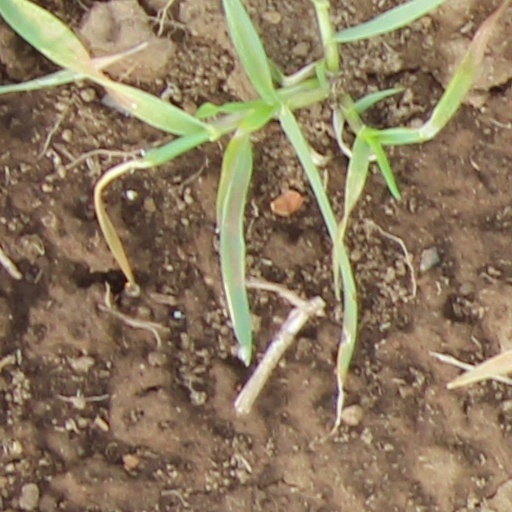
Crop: wheat